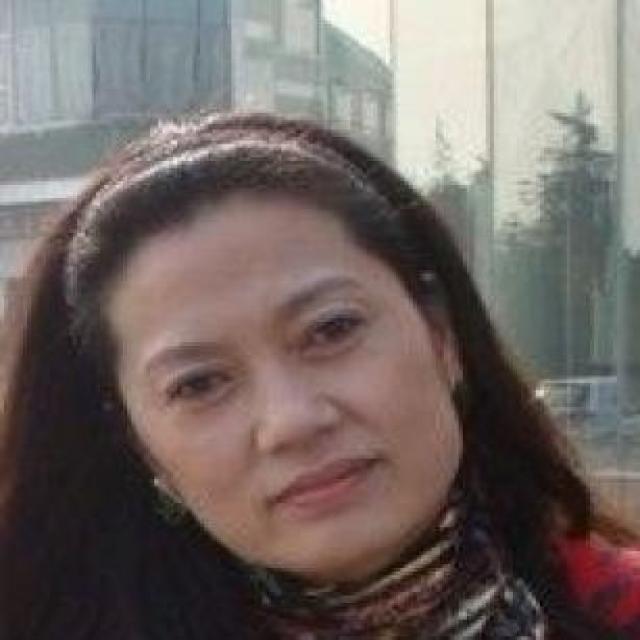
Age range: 45-64